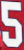
Number: 5